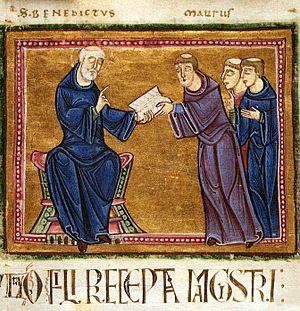
Æthelwold est un ecclésiastique anglo-saxon né entre 904 et 909 et mort le 1ᵉʳ août 984. Évêque de Winchester de 963 jusqu'à sa mort, il joue un rôle important dans l'évolution de la vie monastique selon les préceptes de la règle bénédictine, notamment à travers la rédaction du Regularis Concordia.
Jaligny-sur-Besbre est une commune française située dans le département de l'Allier et la région Auvergne-Rhône-Alpes. Autrefois appelée Jaligny, elle a pris son nom actuel le 20 novembre 1967.
Benoît de Nursie, né vers 480 à Nursie en Ombrie, mort en 547 dans le monastère du Mont-Cassin ; en latin Benedictus de Nursia, saint Benoît pour les catholiques et les orthodoxes, est le fondateur de l'ordre des Bénédictins et a largement inspiré le monachisme occidental ultérieur.